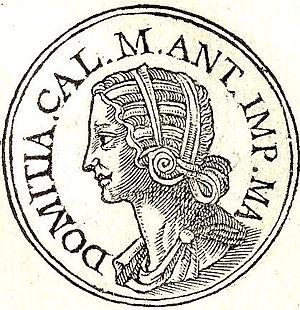
Les frères Gnaeus Domitius Curvius, Lucanus et Tullus, sont des sénateurs et consulaires romains influents sous les règnes des Flaviens à Trajan. Ils sont à la tête d'une immense fortune. Marc Aurèle est leur arrière petit-fils. Les noms complets des deux frères sont Gnaeus Domitius Afer Titius Marcellus Curvius Lucanus et Gnaeus Domitius Afer Titius Marcellus Curvius Tullus. Ils sont les fils adoptifs du célèbre Gnaeus Domitius Afer, riche sénateur, brillant orateur et avocat.